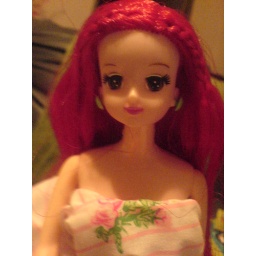
in a dress made out of a barbie bedsheet and a pink ribbon. maybe i'll sew it into a dress.